Fisherman

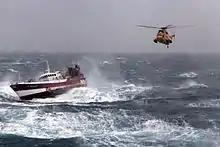
A Royal Air Force search and rescue Sea King helicopter comes to the aid of the French fishing vessel "Alf" during a storm in the Irish Sea.

The fishing industry is hazardous for Artisan fishers. Between 1992 and 1999, US commercial fishing vessels averaged 78 deaths per year. The main contributors to fatalities are: